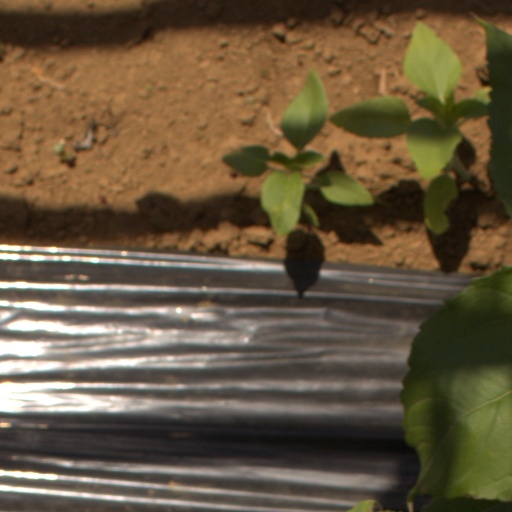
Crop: Jerusalem artichoke